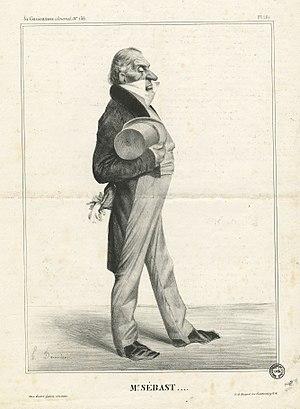
Horace François Bastien Sébastiani, comte de La Porta et de l'Empire, né le 17 novembre 1772 à La Porta dans l'actuelle Haute-Corse et mort le 20 juillet 1851 à Paris, est un militaire, diplomate et homme politique français.